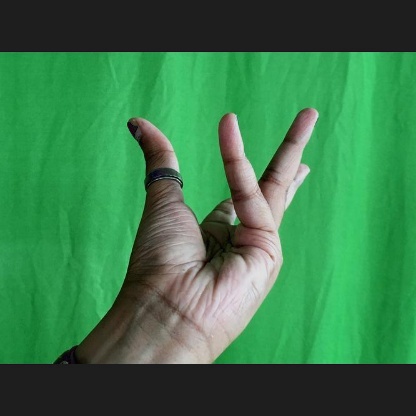
Mudra: Alapadmam